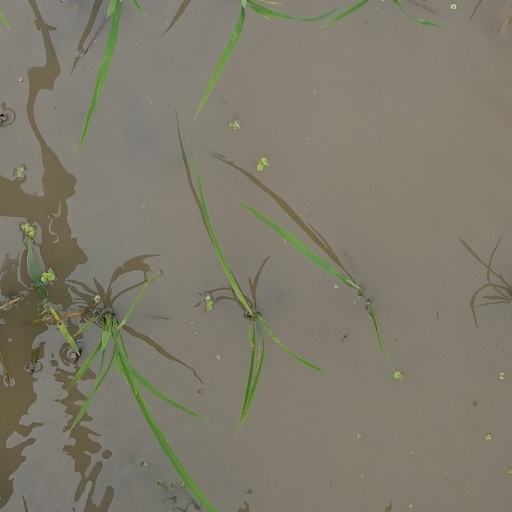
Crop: rice